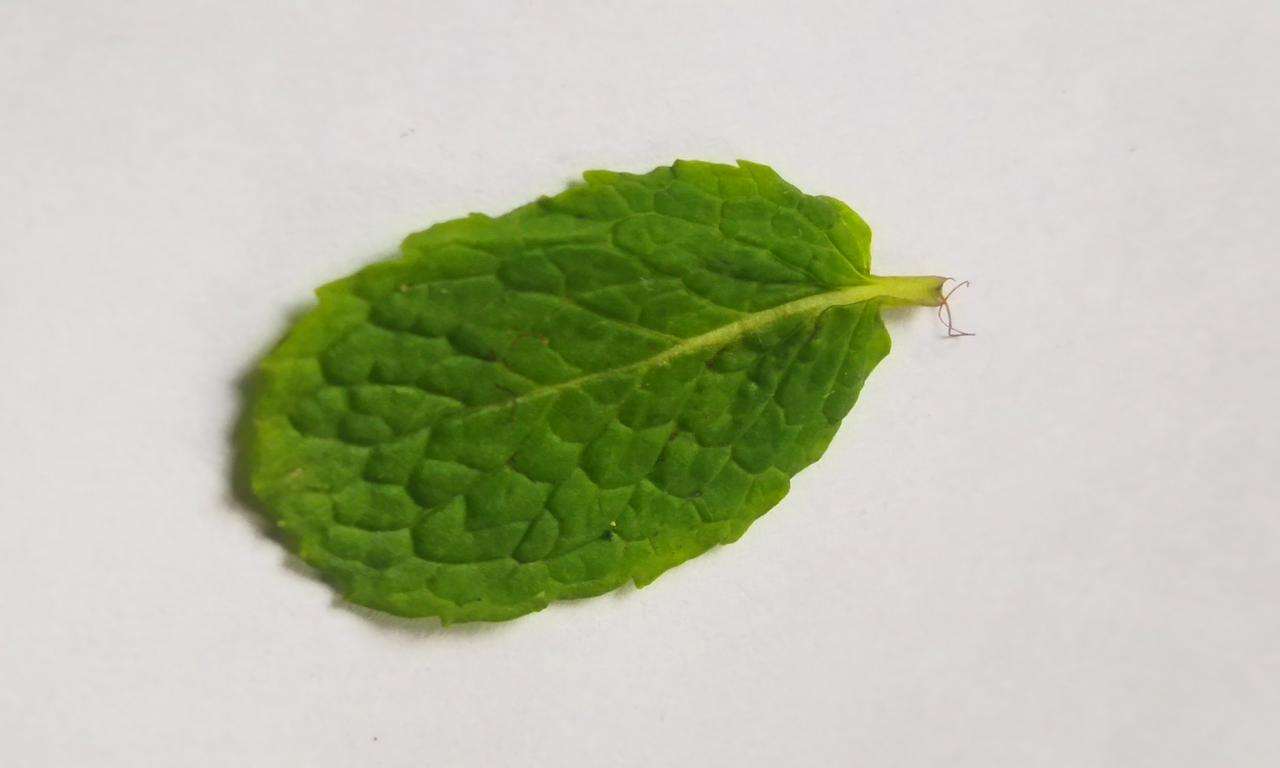
Label: Fresh